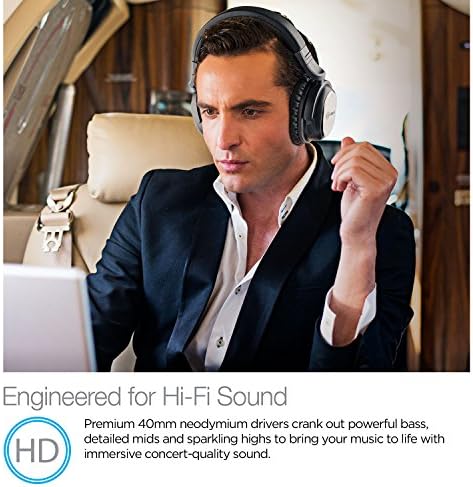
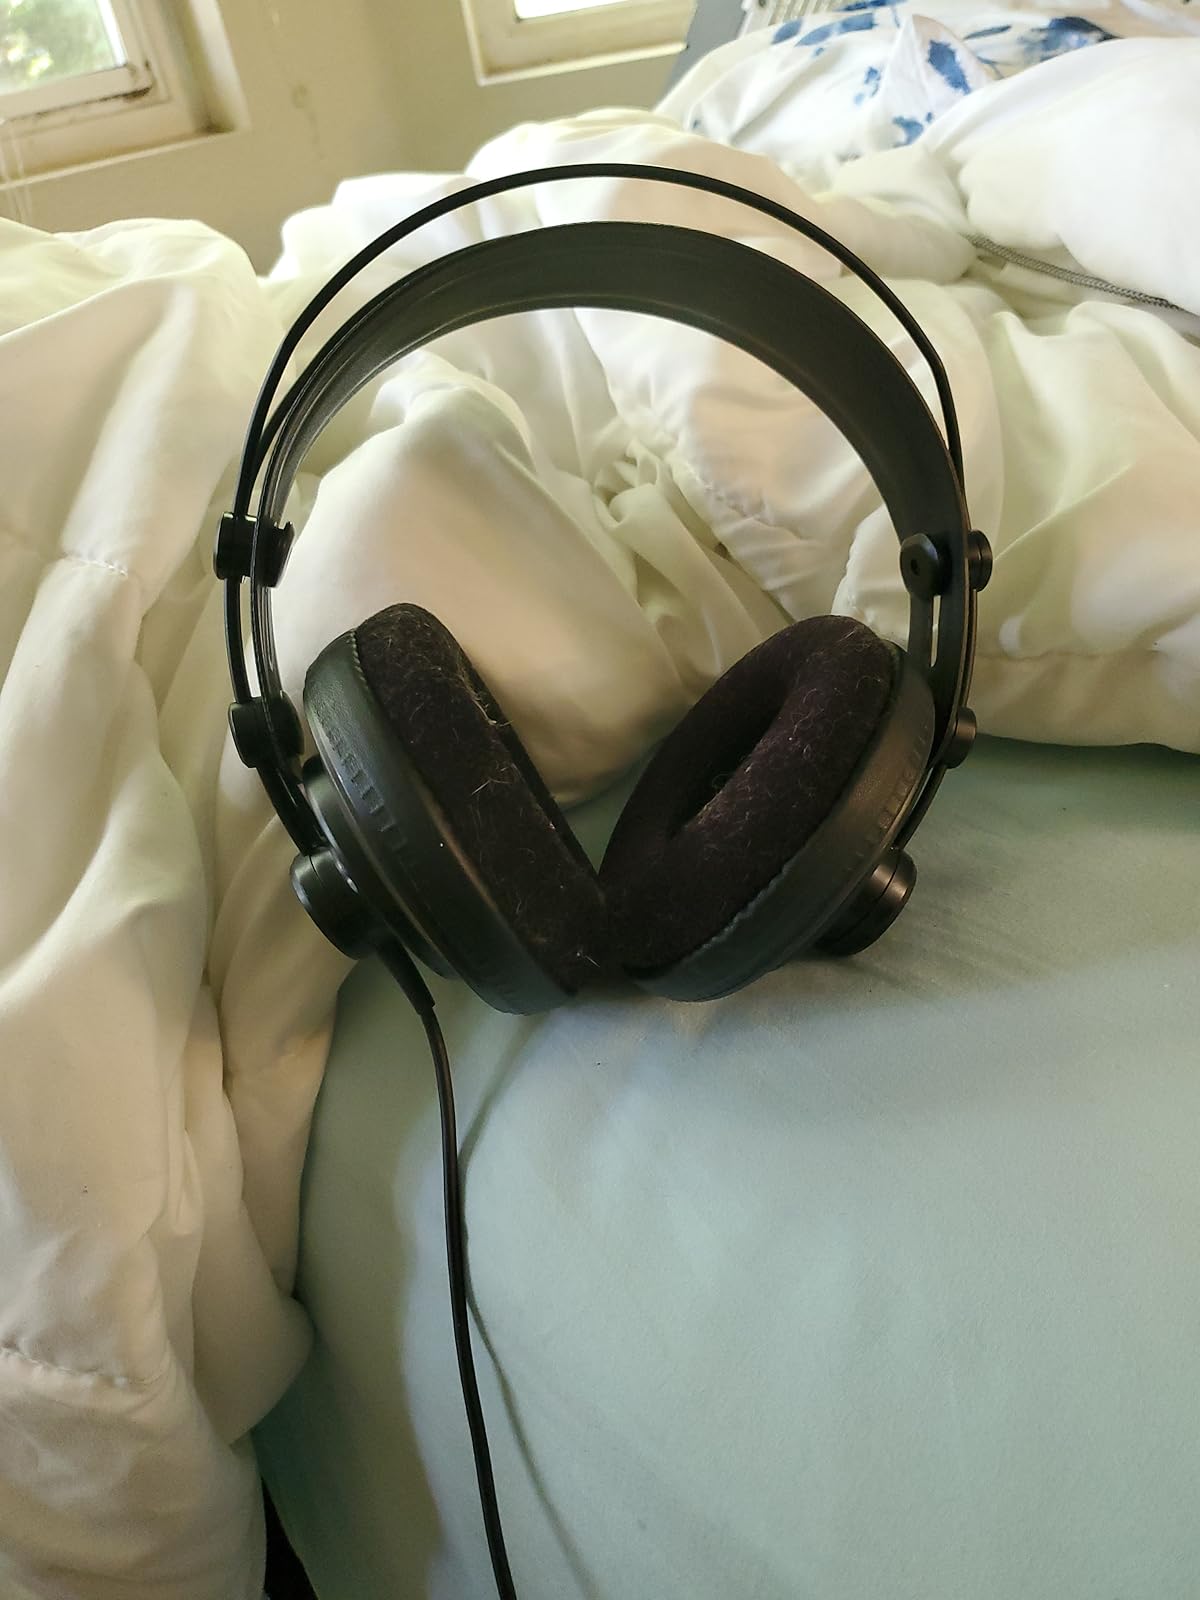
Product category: headphones
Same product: no